Leon Miguel

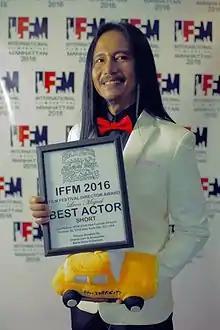
Leon Miguel, IFFM 2016 Best Actor (Short)

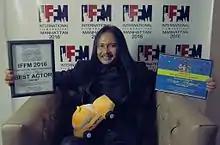
Leon Miguel IFFM 2016 Best Actor (Short)

Miguel was recognised for his role in "Mang Abe's Ube," directed by Paolo Bitanga, a modern-day folktale about a Filipino ube farmer protecting his magical crop from corporate exploitation. His work includes "EJK (Extra-Judicial Killing)", a political drama produced by Red Carpet Philippines, which premiered at Greenbelt 1, Cinema 2, Ayala Center, Makati.